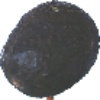
Label: avocado